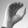
ASL letter: C